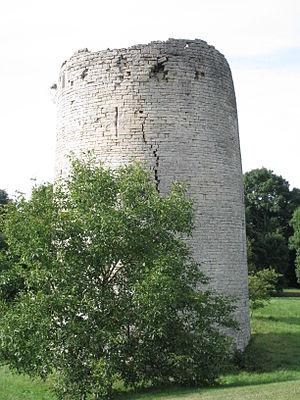
Tour en ruine seule subsistante du château fort d'Isomes, vue du côté encore debout.
Isômes est une commune française située dans le département de la Haute-Marne, en région Grand Est.